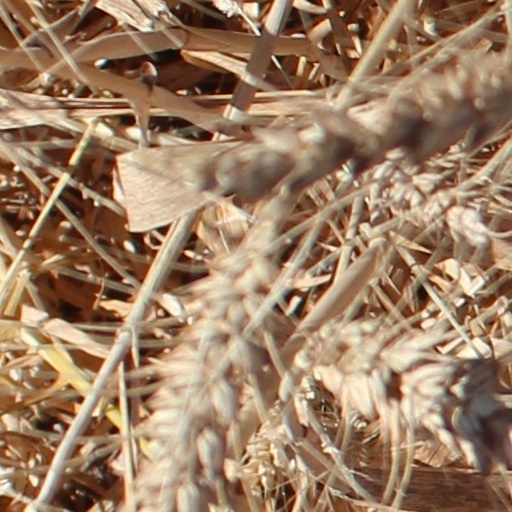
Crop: wheat